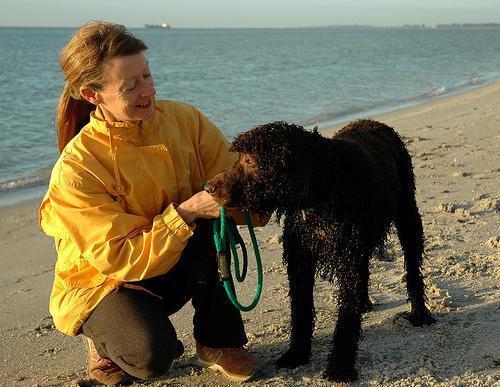
Irish_water_spaniel